Wuxing painting

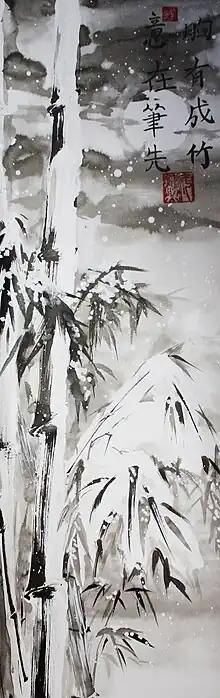
Example of "Wuxing" Painting

"Wuxing" painting is a style of Chinese painting that draws inspiration from the philosophical concept of the "five phases/elements" ("wuxing"). Specifically, it combines the use of Chinese freehand brush work techniques and the metaphysics of the five "wuxing" elements. "Wuxing" painting also inherited some traits from several "wushu" and "qigong" schools of Chinese martial arts. The closest martial art in style is "xingyiquan", whose 5 primary movements are balanced with the 5 elements of "wuxing". Because "wuxing" painting techniques are associated foremost with consciousness and overcoming corporeal restraints, it is common to speak of the manifest art therapy influence of this method.